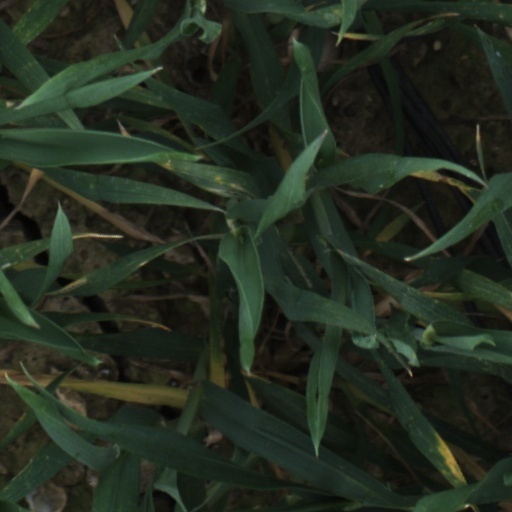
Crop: wheat